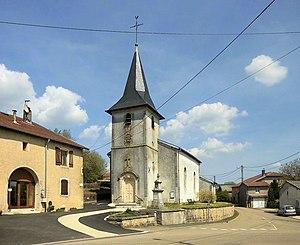
L'église Saint-Martin de Maconcourt
Maconcourt est une commune française située dans le département des Vosges en région Grand Est.